Edwina Booth Grossman

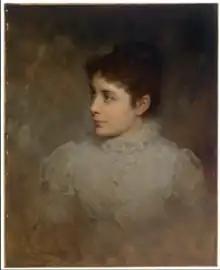
Oil portrait of Edwina Booth Grossman by Eastman Johnson, 1885

Edwina Booth Grossman (December 9, 1861 – December 26, 1938) was an American writer and the daughter of Shakespearean actor Edwin Booth. In 1894, she published the book "Edwin Booth: Recollections by His Daughter, Edwina Booth Grossman, and Letters to Her and to His Friends" in an effort to protect her father's legacy after the 1865 assassination of Abraham Lincoln by Grossman's uncle, John Wilkes Booth.